Binali Yıldırım

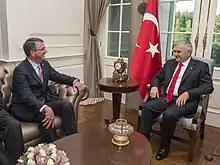
Yildirim meets U.S. Secretary of Defense Ash Carter in Ankara, 21 October 2016

In 2006, Yıldırım was subject to criticism by secularists in Turkey over allegations that he preferred veiled women or men with veiled wives when appointing bureaucrats to positions within the Ministry of Transport. The criticism spread to the AKP government as a whole and to Prime Minister Recep Tayyip Erdoğan after Durmuş Yılmaz, whose wife wore a headscarf, was appointed Governor of the Central Bank of Turkey. In response to the criticism, Yıldırım denied the claims of discrimination and stated that it was against the party's program, calling for a non-veiled candidate to come forward so that he could appoint her to 'any' bureaucratic position.